Vågå

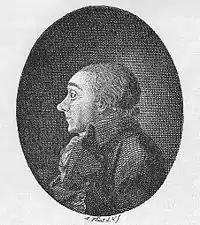
Edvard Storm

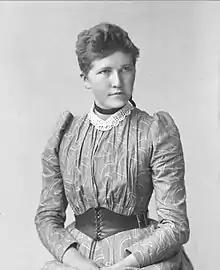
Thekla Resvoll, 1891

Vågå has sister city agreements with the following places: